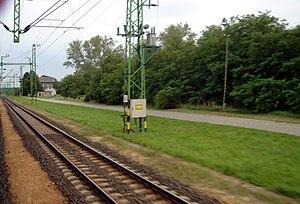
La ligne de Sopron à Szombathely ou ligne 15 est une ligne de chemin de fer de Hongrie. Elle relie Sopron à Szombathely. Elle dessert la Transdanubie occidentale à l'Ouest du pays.